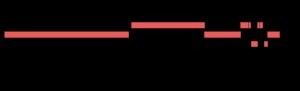
SARS-CoV-2 est le sigle du coronavirus 2 du syndrome respiratoire aigu sévère. Il est parfois partiellement francisé en SRAS-CoV-2. Ce coronavirus, découvert en décembre 2019 dans la ville de Wuhan, est une nouvelle souche de l'espèce de coronavirus SARSr-CoV.